Religious tolerance

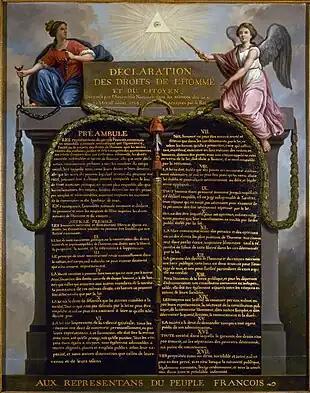
Declaration of the Rights of Man and of the Citizen

Pierre Bayle (1647–1706) was a French Protestant scholar and philosopher who went into exile in Holland. In his "Dictionnaire Historique et Critique" and "Commentaire Philosophique" he advanced arguments for religious toleration (though, like some others of his time, he was not anxious to extend the same protection to Catholics he would to differing Protestant sects). Among his arguments were that every church believes it is the right one so "a heretical church would be in a position to persecute the true church". Bayle wrote that "the erroneous conscience procures for error the same rights and privileges that the orthodox conscience procures for truth."